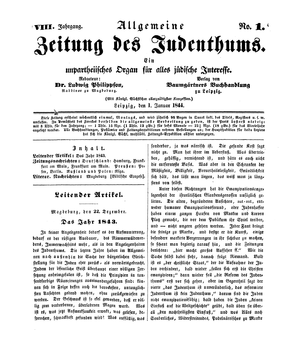
Allgemeine Zeitung des Judentums, jusqu'en mai 1903 Allgemeine Zeitung des Judenthums, est un journal juif allemand qui parut du 2 mai 1837 à 1922, d'abord à Leipzig, puis à Berlin. Son sous-titre était Ein unpartheiisches Organ für alles jüdische Interesse in Betreff von Politik, Religion, Literatur, Geschichte, Sprachkunde und Belletristik [Un organe impartial pour tous les intérêts juifs en termes de politique, de religion, de littérature, d'histoire, de linguistique et de fiction ].